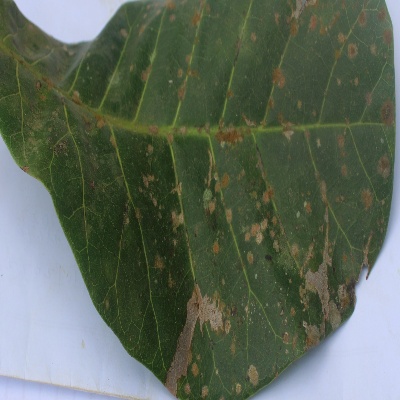
Crop: Cashew
Condition: red rust